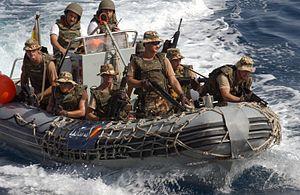
La Force opérationnelle combinée 150, plus connue sous son nom anglophone Combined Task Force 150, est une force opérationnelle navale basée sur une coalition multinationale opérationnelle depuis novembre 2002. Son quartier général se situe au sein du complexe naval américain à Bahreïn. Elle est coordonnée par et intègre une partie des navires de la Cinquième flotte américaine.